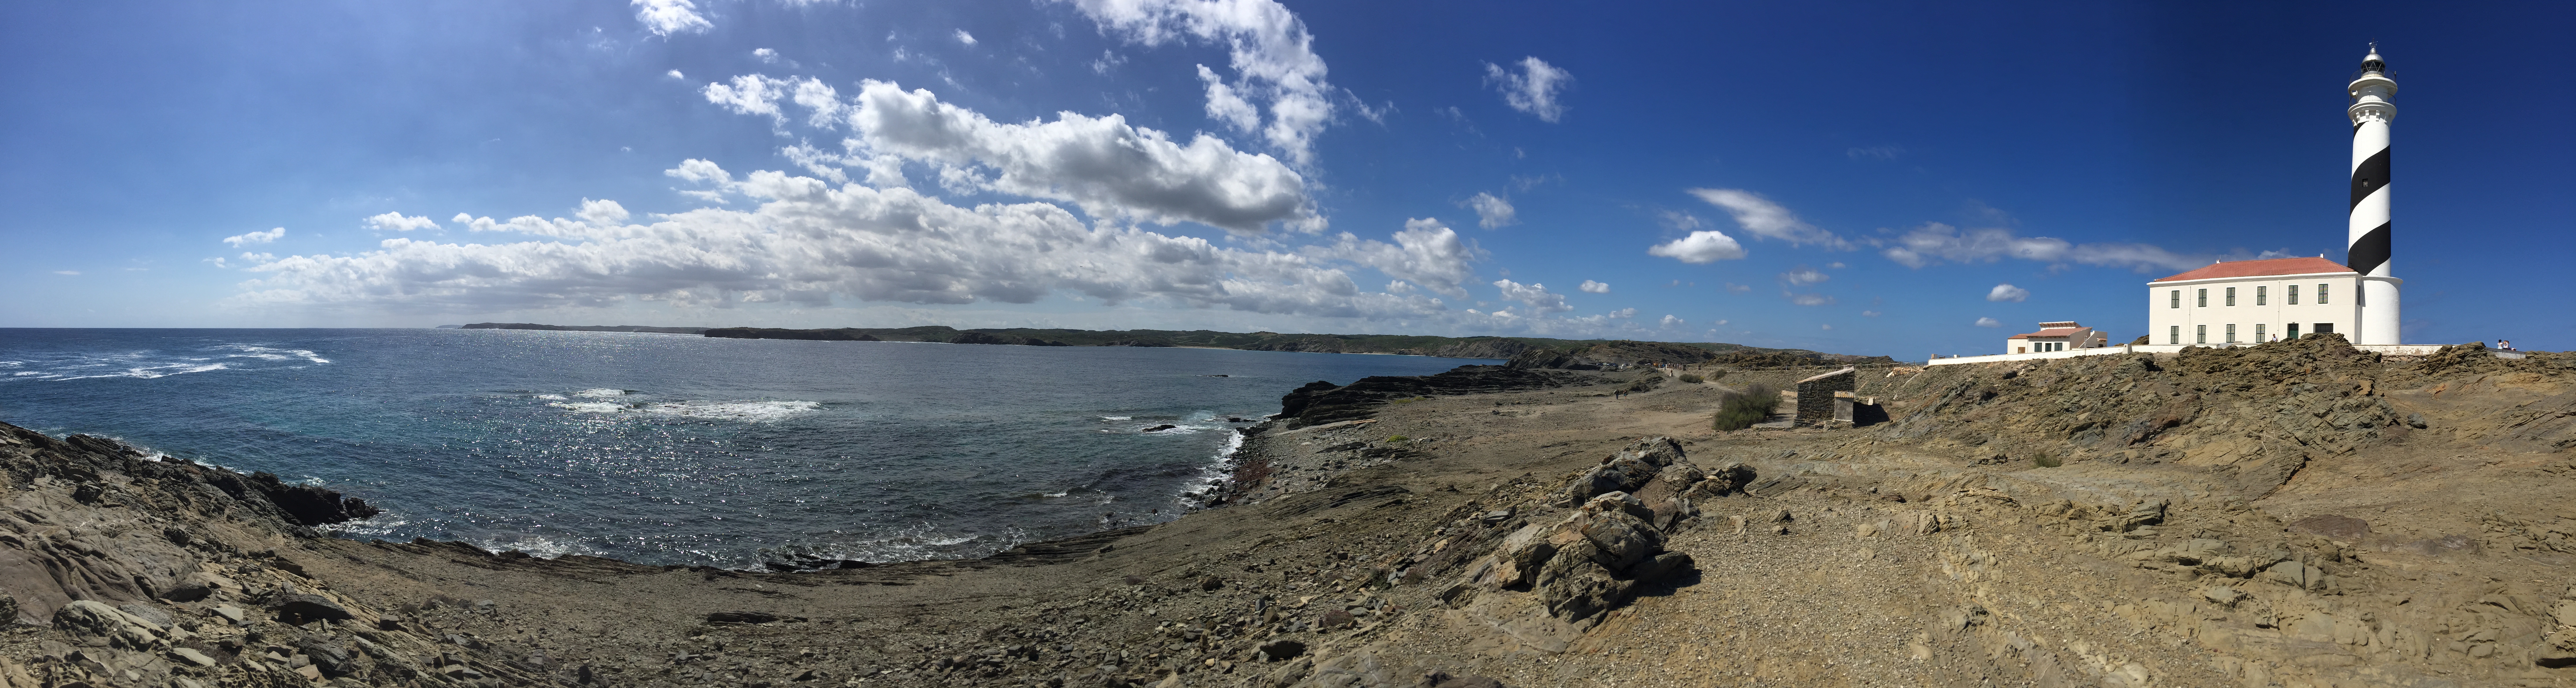
landscape, sea, coast, nature, mountain, lighthouse, sky, panorama, summer, cliff, tower, holiday, calm, island, landmark, blue, terrain, clouds, turquoise, costa, cape, ibiza, balearic islands